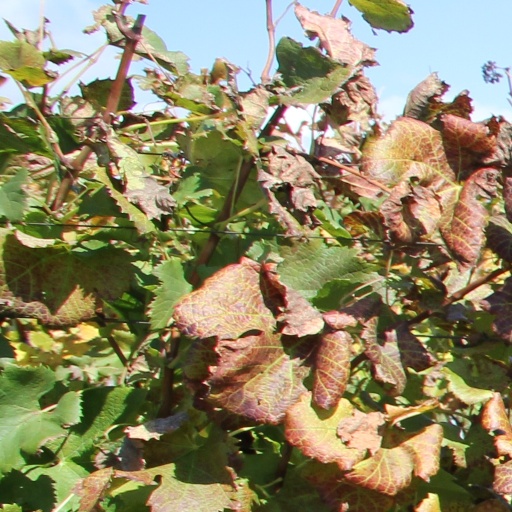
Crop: grape